Kalachuris of Mahishmati

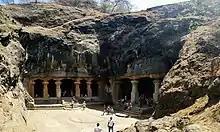
Elephanta Caves

The Elephanta Caves which contain Shaivite monuments are located along the Konkan coast, on the Elephanta Island near Mumbai. Historical evidence suggests that these monuments are associated with Krishnaraja, who was also a Shaivite.